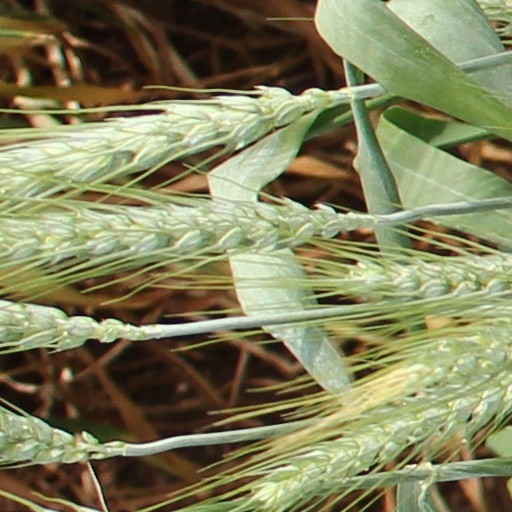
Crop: wheat